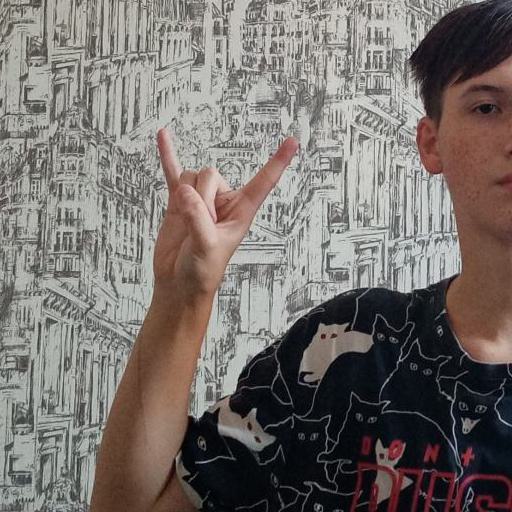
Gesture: rock